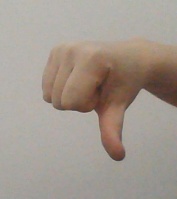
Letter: waw